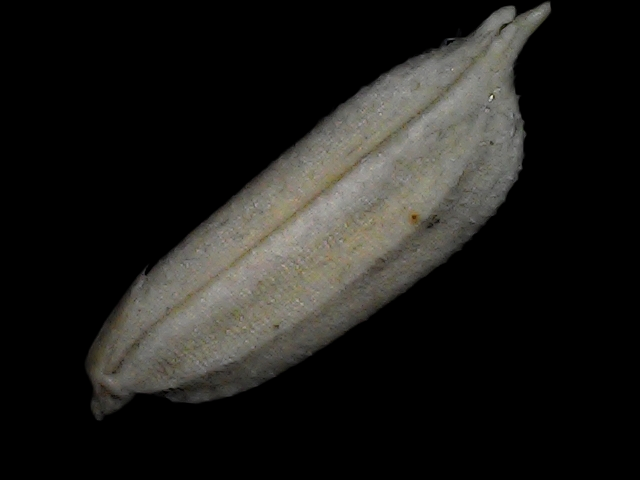
Rice variety: Bd79